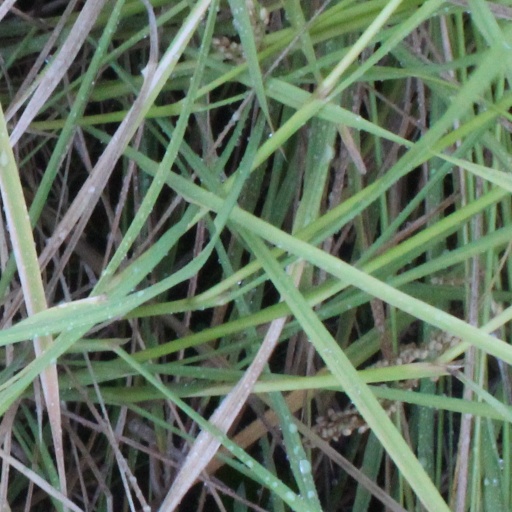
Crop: rice